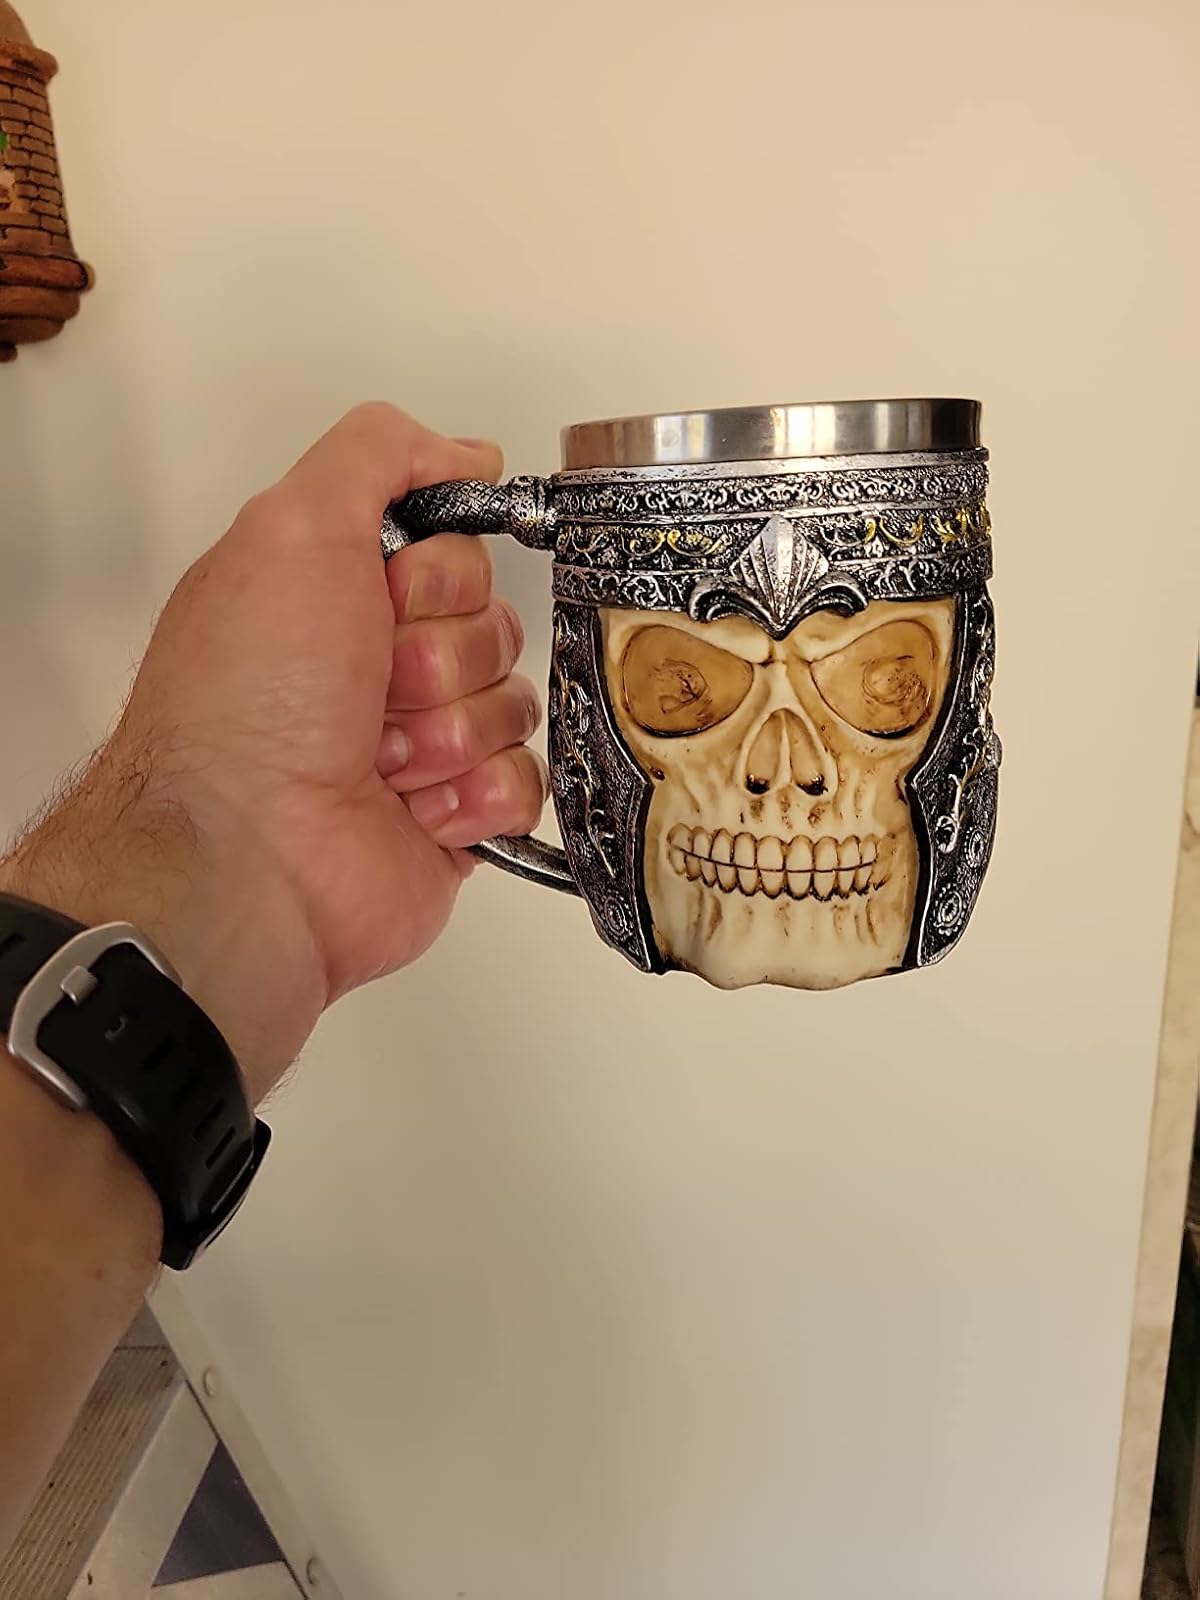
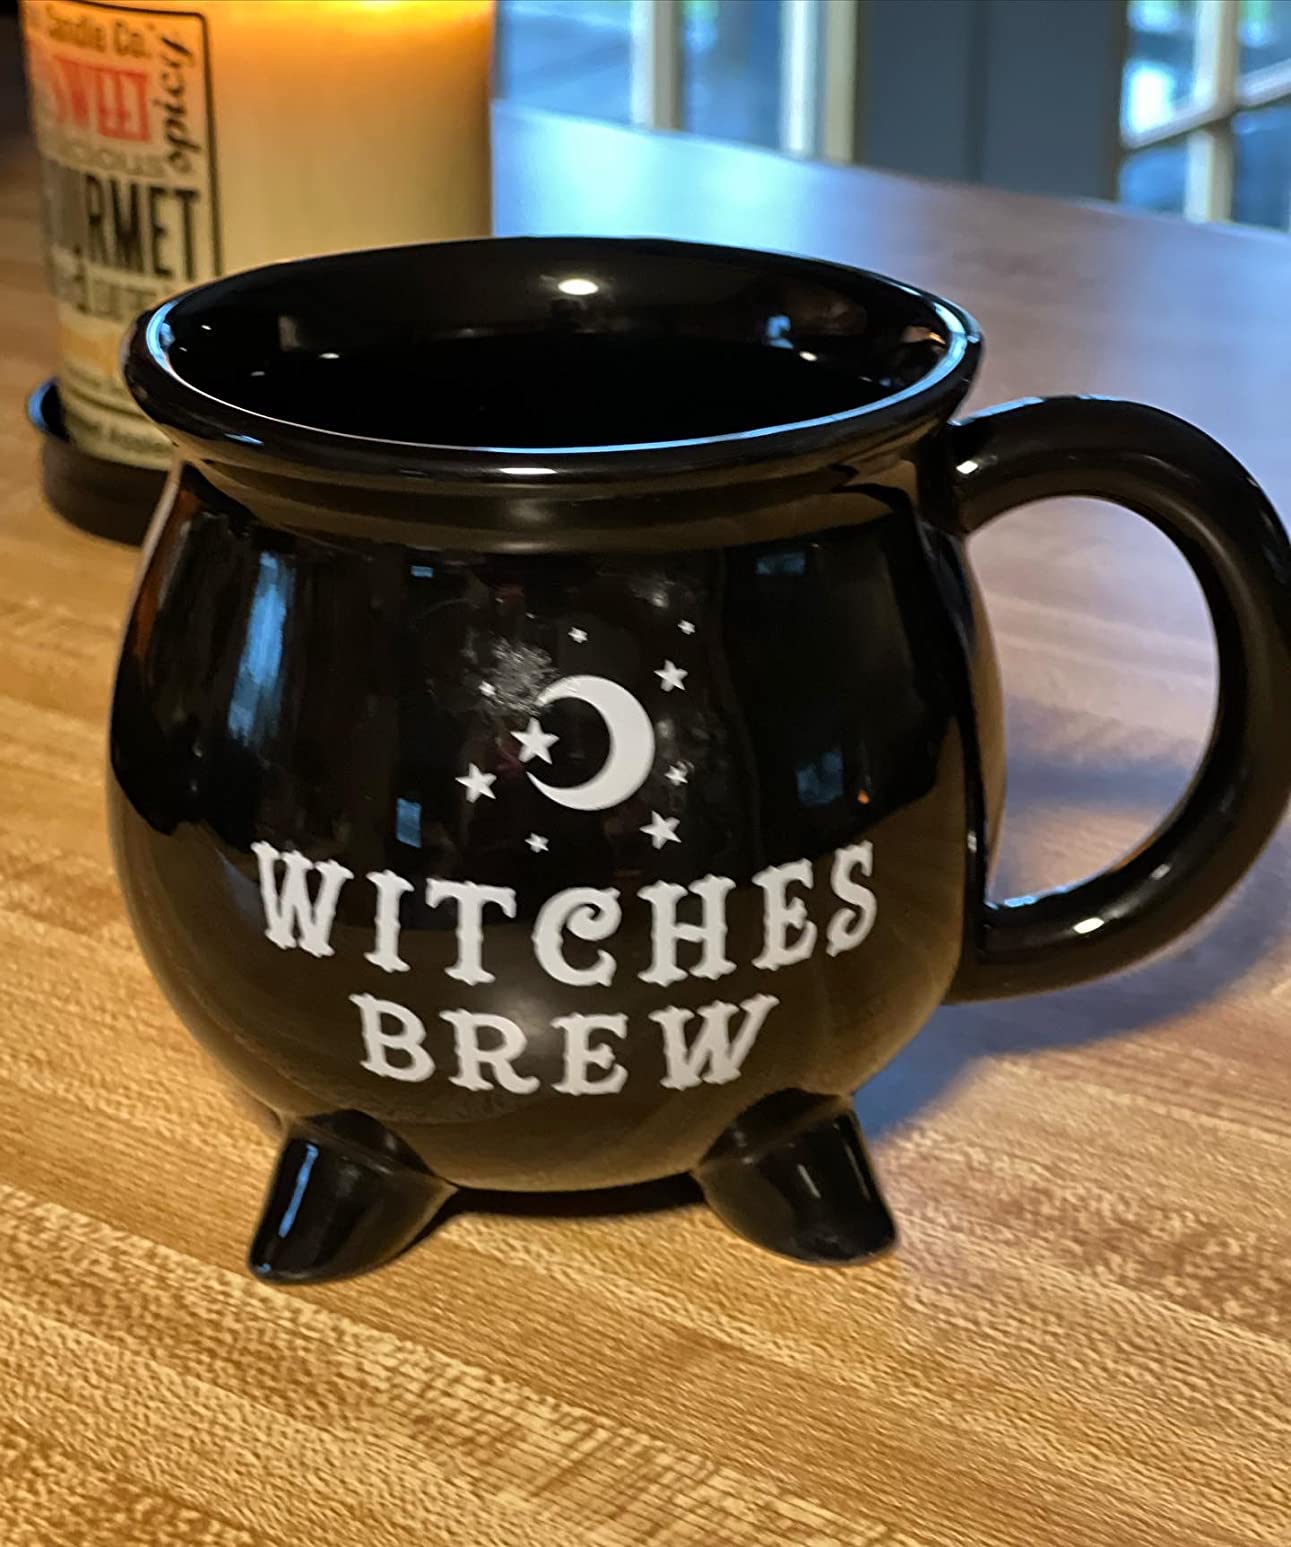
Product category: items_mug
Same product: no